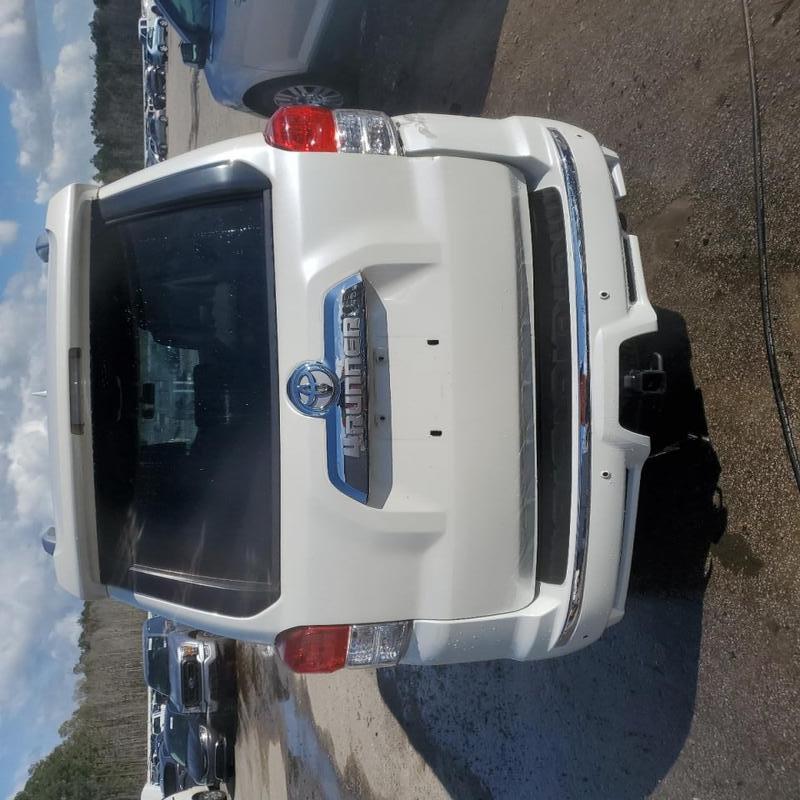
Aucun dommage détecté.
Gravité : aucun